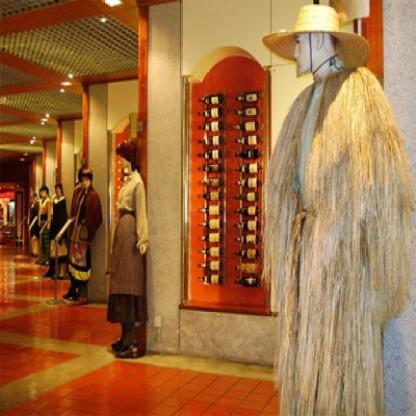
Scene: Indoor